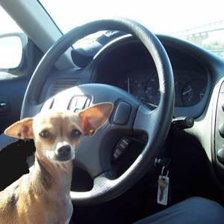
Species: dog
Breed: chihuahua